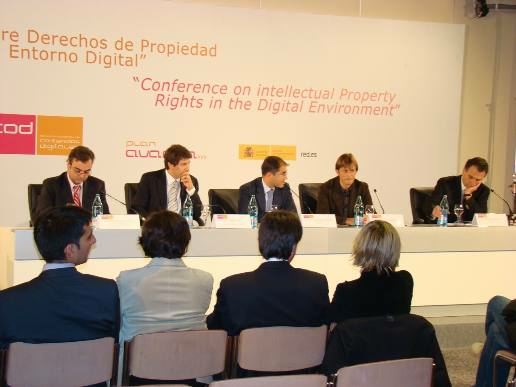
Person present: Yes